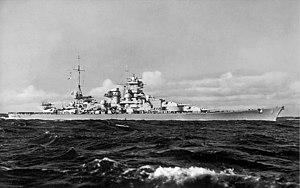
Cette page donne la liste des cuirassés et croiseurs de bataille coulés pendant la Seconde Guerre mondiale.
Le cuirassé est un type de navire de guerre apparu à partir du milieu du XIXᵉ siècle, dont le blindage constituait la première caractéristique, et dont l'artillerie principale était composée de pièces d'artillerie les plus puissantes du moment. Au début du XXᵉ siècle, apparut une variante des cuirassés, le croiseur de bataille, avec une artillerie et un déplacement à peine inférieurs à ceux des cuirassés, mais avec un blindage plus léger, et une plus grande vitesse. Les cuirassés les plus modernes de la Seconde Guerre mondiale ont été une synthèse de ces deux types, avant d'être supplantés par les porte-avions d'attaque.